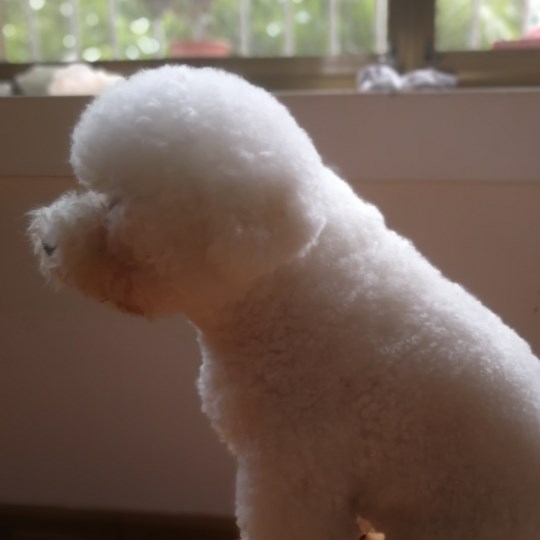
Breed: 3083-n000117-Bichon_Frise